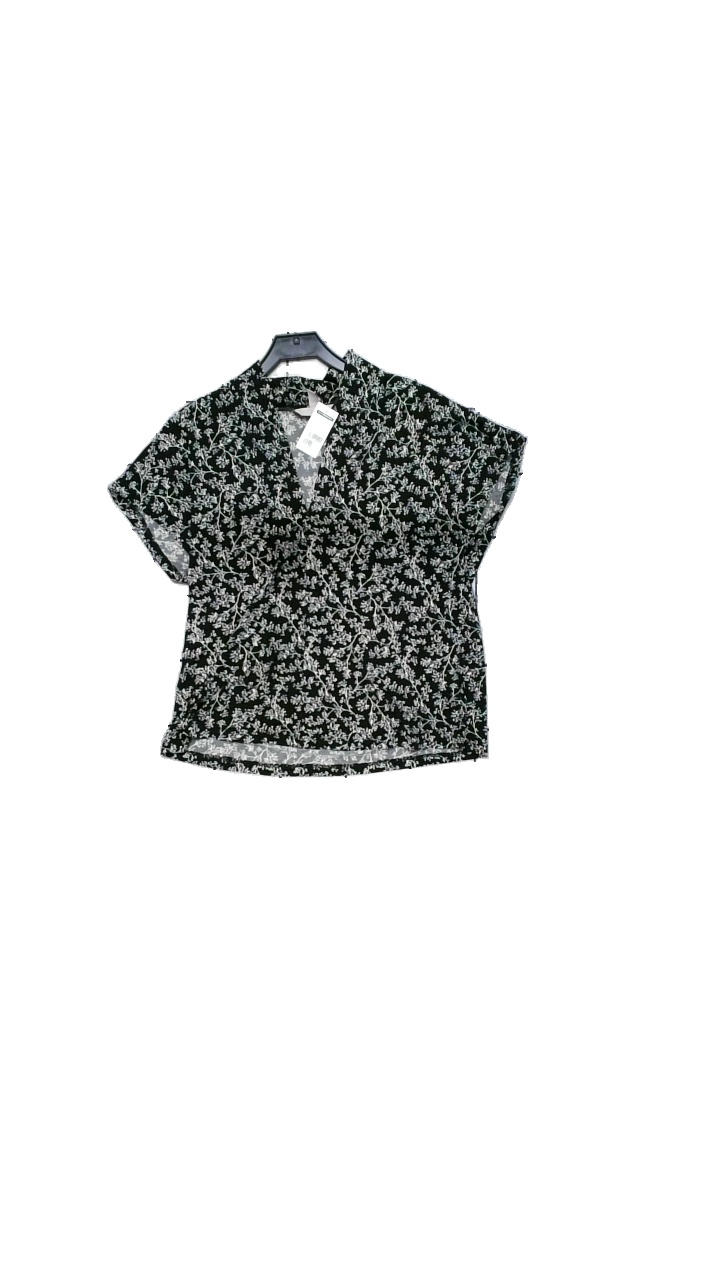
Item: Top (Ladies)
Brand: H&m
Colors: Black, White
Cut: Regular, V-collar
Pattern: Floral print
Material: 95% polyester, 5% elastane
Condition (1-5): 4
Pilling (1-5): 4
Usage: Reuse
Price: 50-100